Cheyenne (TV series)

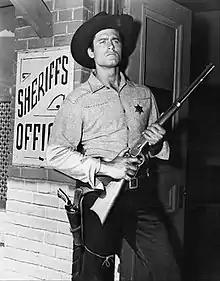
Clint Walker as Cheyenne, 1957

At the conclusion of the sixth season, a special episode "A Man Named Ragan" was aired, the pilot for a program called "The Dakotas", starring Larry Ward, Chad Everett, Jack Elam, and Michael Greene, which was to have replaced "Cheyenne" in the middle of the next season. However, because Cheyenne Bodie never appeared in the "Ragan" episode, the two programs are only tenuously linked.